Kimmarie Johnson

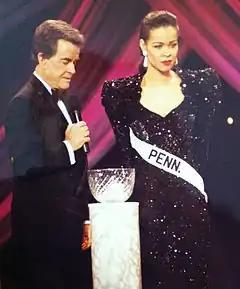
Johnson with Dick Clark, 2011

After college, Johnson worked as a flight attendant on international routes. While working with the airline, she was signed by Docherty, a Pittsburgh-based modelling agency. She was offered roles as a model for Vidal Sassoon, Oscar de la Renta, and United Colors of Benetton. In 1992, without any prior pageantry training, background, or experience, Johnson competed in and won the Miss Pennsylvania USA beauty pageant. She went on to represent the state of Pennsylvania in the 1993 Miss USA beauty pageant. She finished in the top 5 with higher scores than the 1993 winner and was the judges’ favorite to win the pageant. Johnson did not answer the question in the finals.